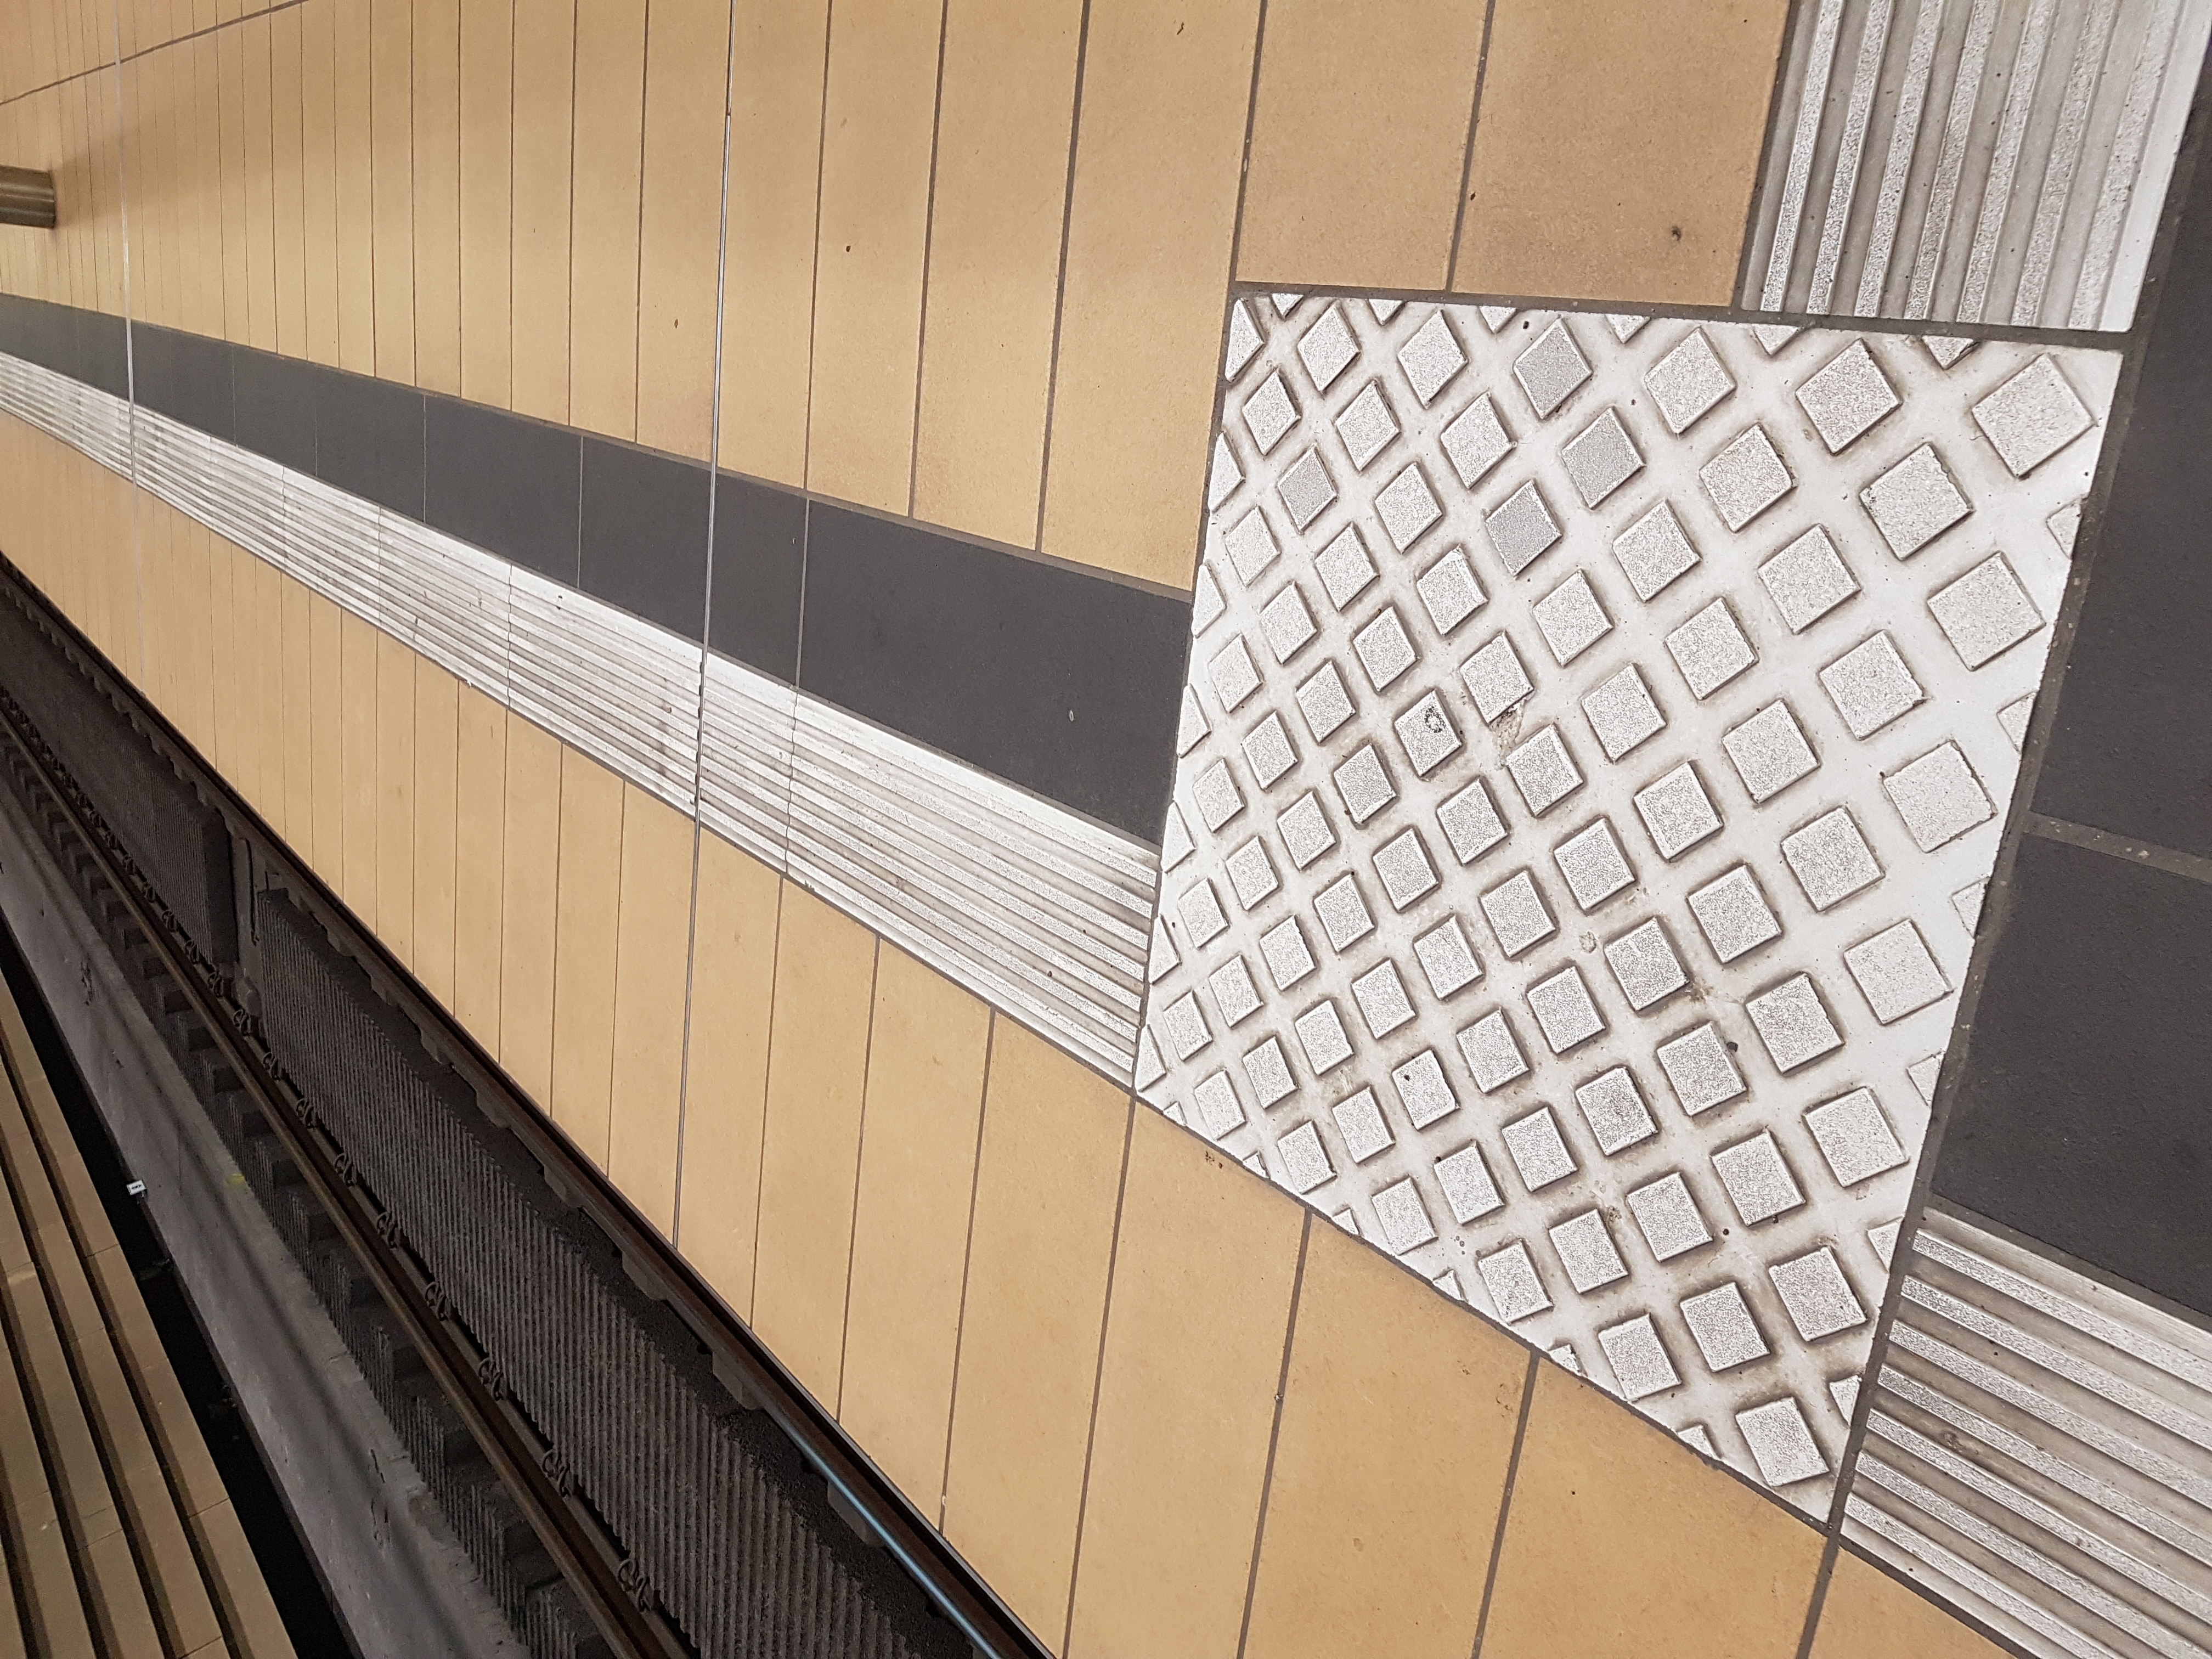
leipzig, hauptbahnhof, rolltreppe, bahnhof, sbahn, geometrie, reise, deutschland, architektur, architecture, wall, line, wood, tile, plywood, Material property, beige, floor, ceiling, facade, metal, parallel, stairs, composite material, steel, pattern, reinforced concrete, brick, flooring, hardwood, building